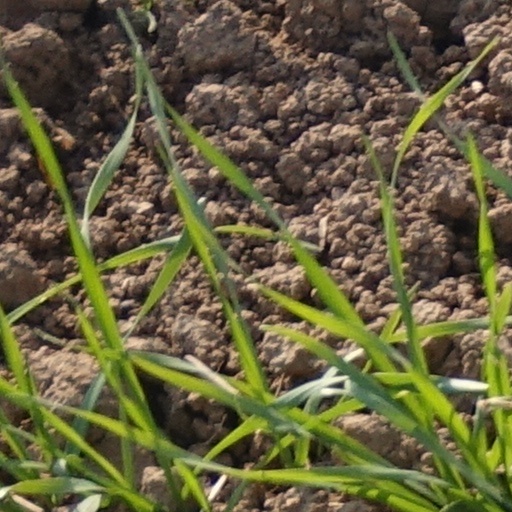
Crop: wheat